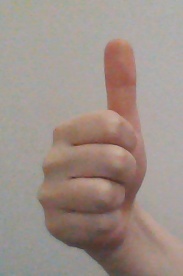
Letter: aleff